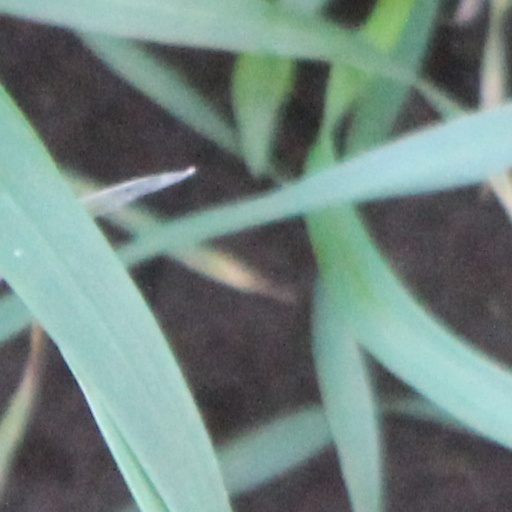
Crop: wheat